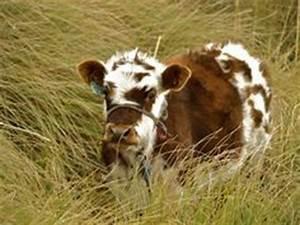
cow